List of sport venues in Cardiff

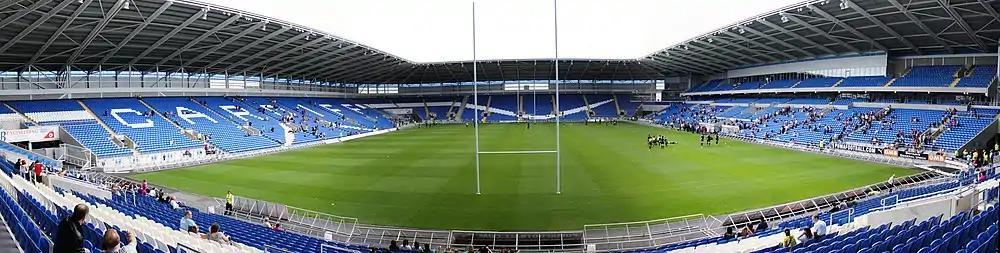

Channel View Leisure Centre in Grangetown has been open since 2002. The centre includes three badminton courts, a squash court, a climbing wall, a fitness suite and an outdoor all weather 5-a-side pitch. Other activities available at the centre include badminton and netball.